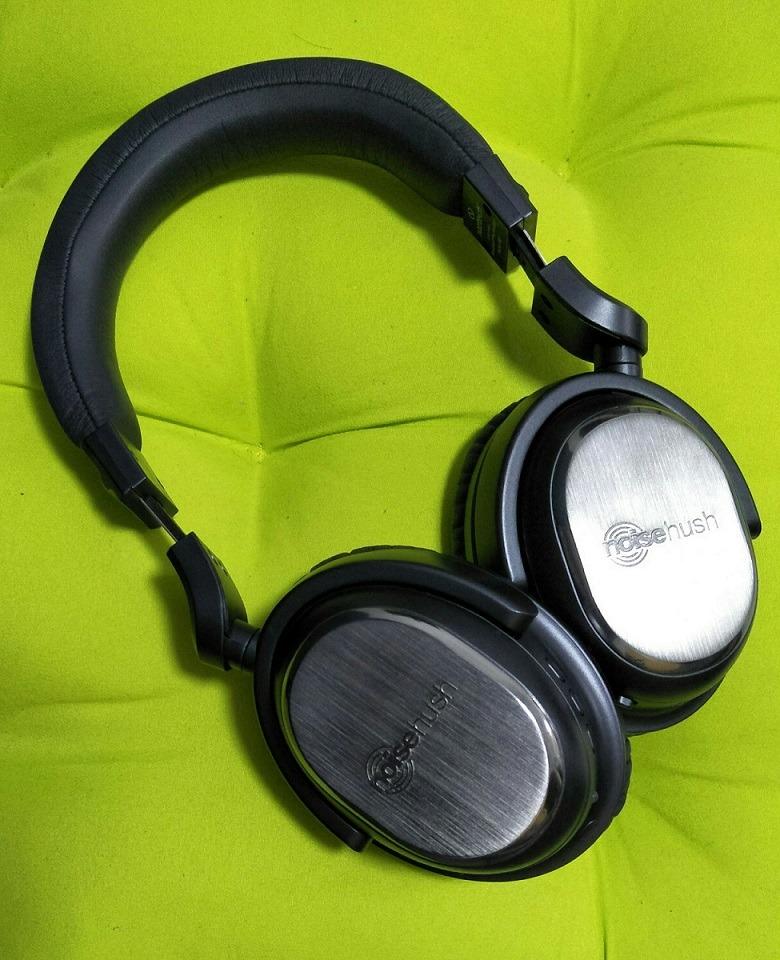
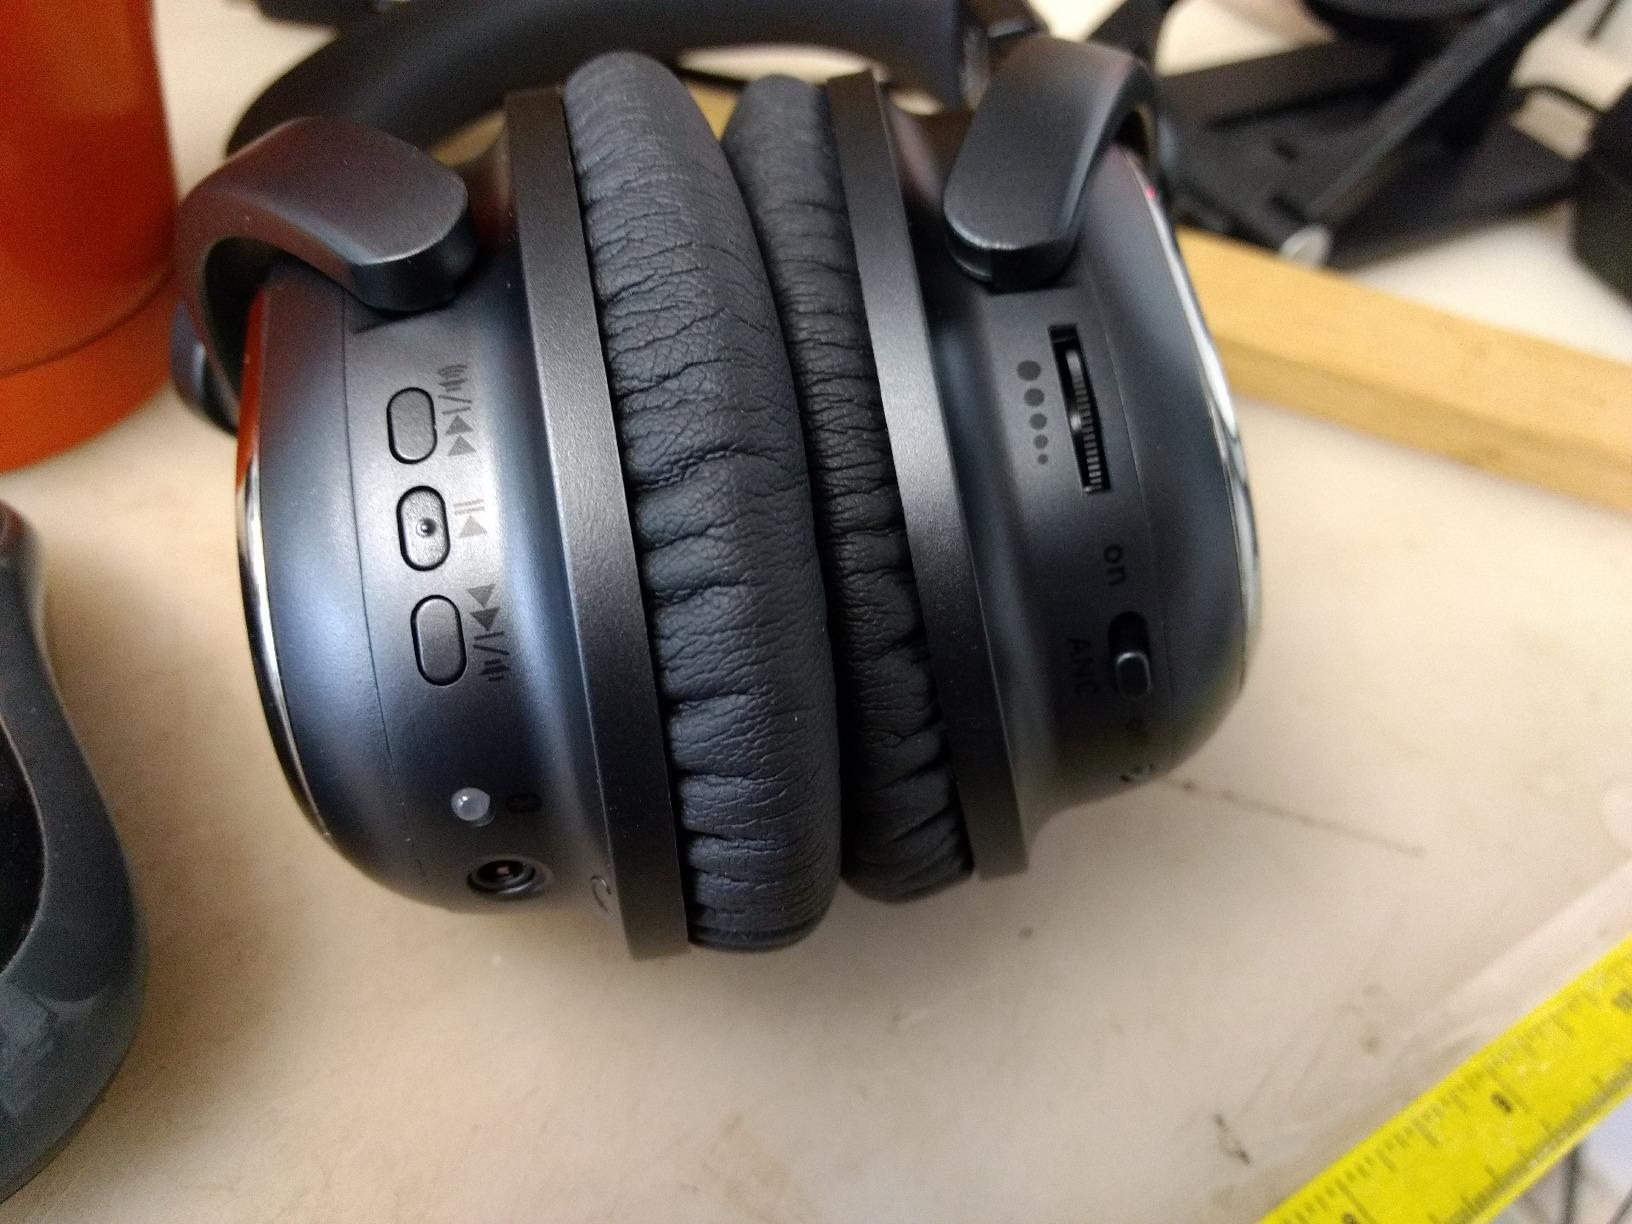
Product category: headphones
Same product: yes